Zoe Shipton

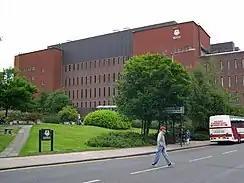
Currently a professor at the University of Strathclyde

Shipton's affinity for geology began when she was a young child. Her parents gifted her an educational book on volcanoes in response to Shipton having dreams about the hill behind their home turning into one. At the age of 8 she went to the site of Stromboli, an active volcano in Italy, with her father, Nick — a time which Shipton claims was greatly influential in solidifying her interest in geology. Zoe's paternal grandfather was Himalayan mountaineer Eric Shipton. She initially entered the field due to her interest in the earth's geological history.